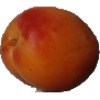
Label: Apricot 1